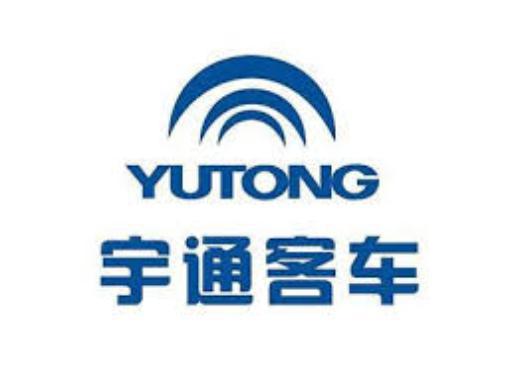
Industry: Transportation